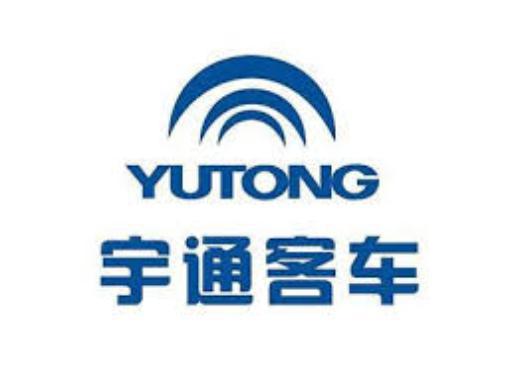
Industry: Transportation